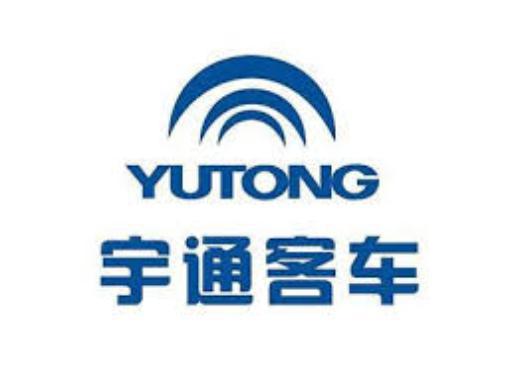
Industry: Transportation